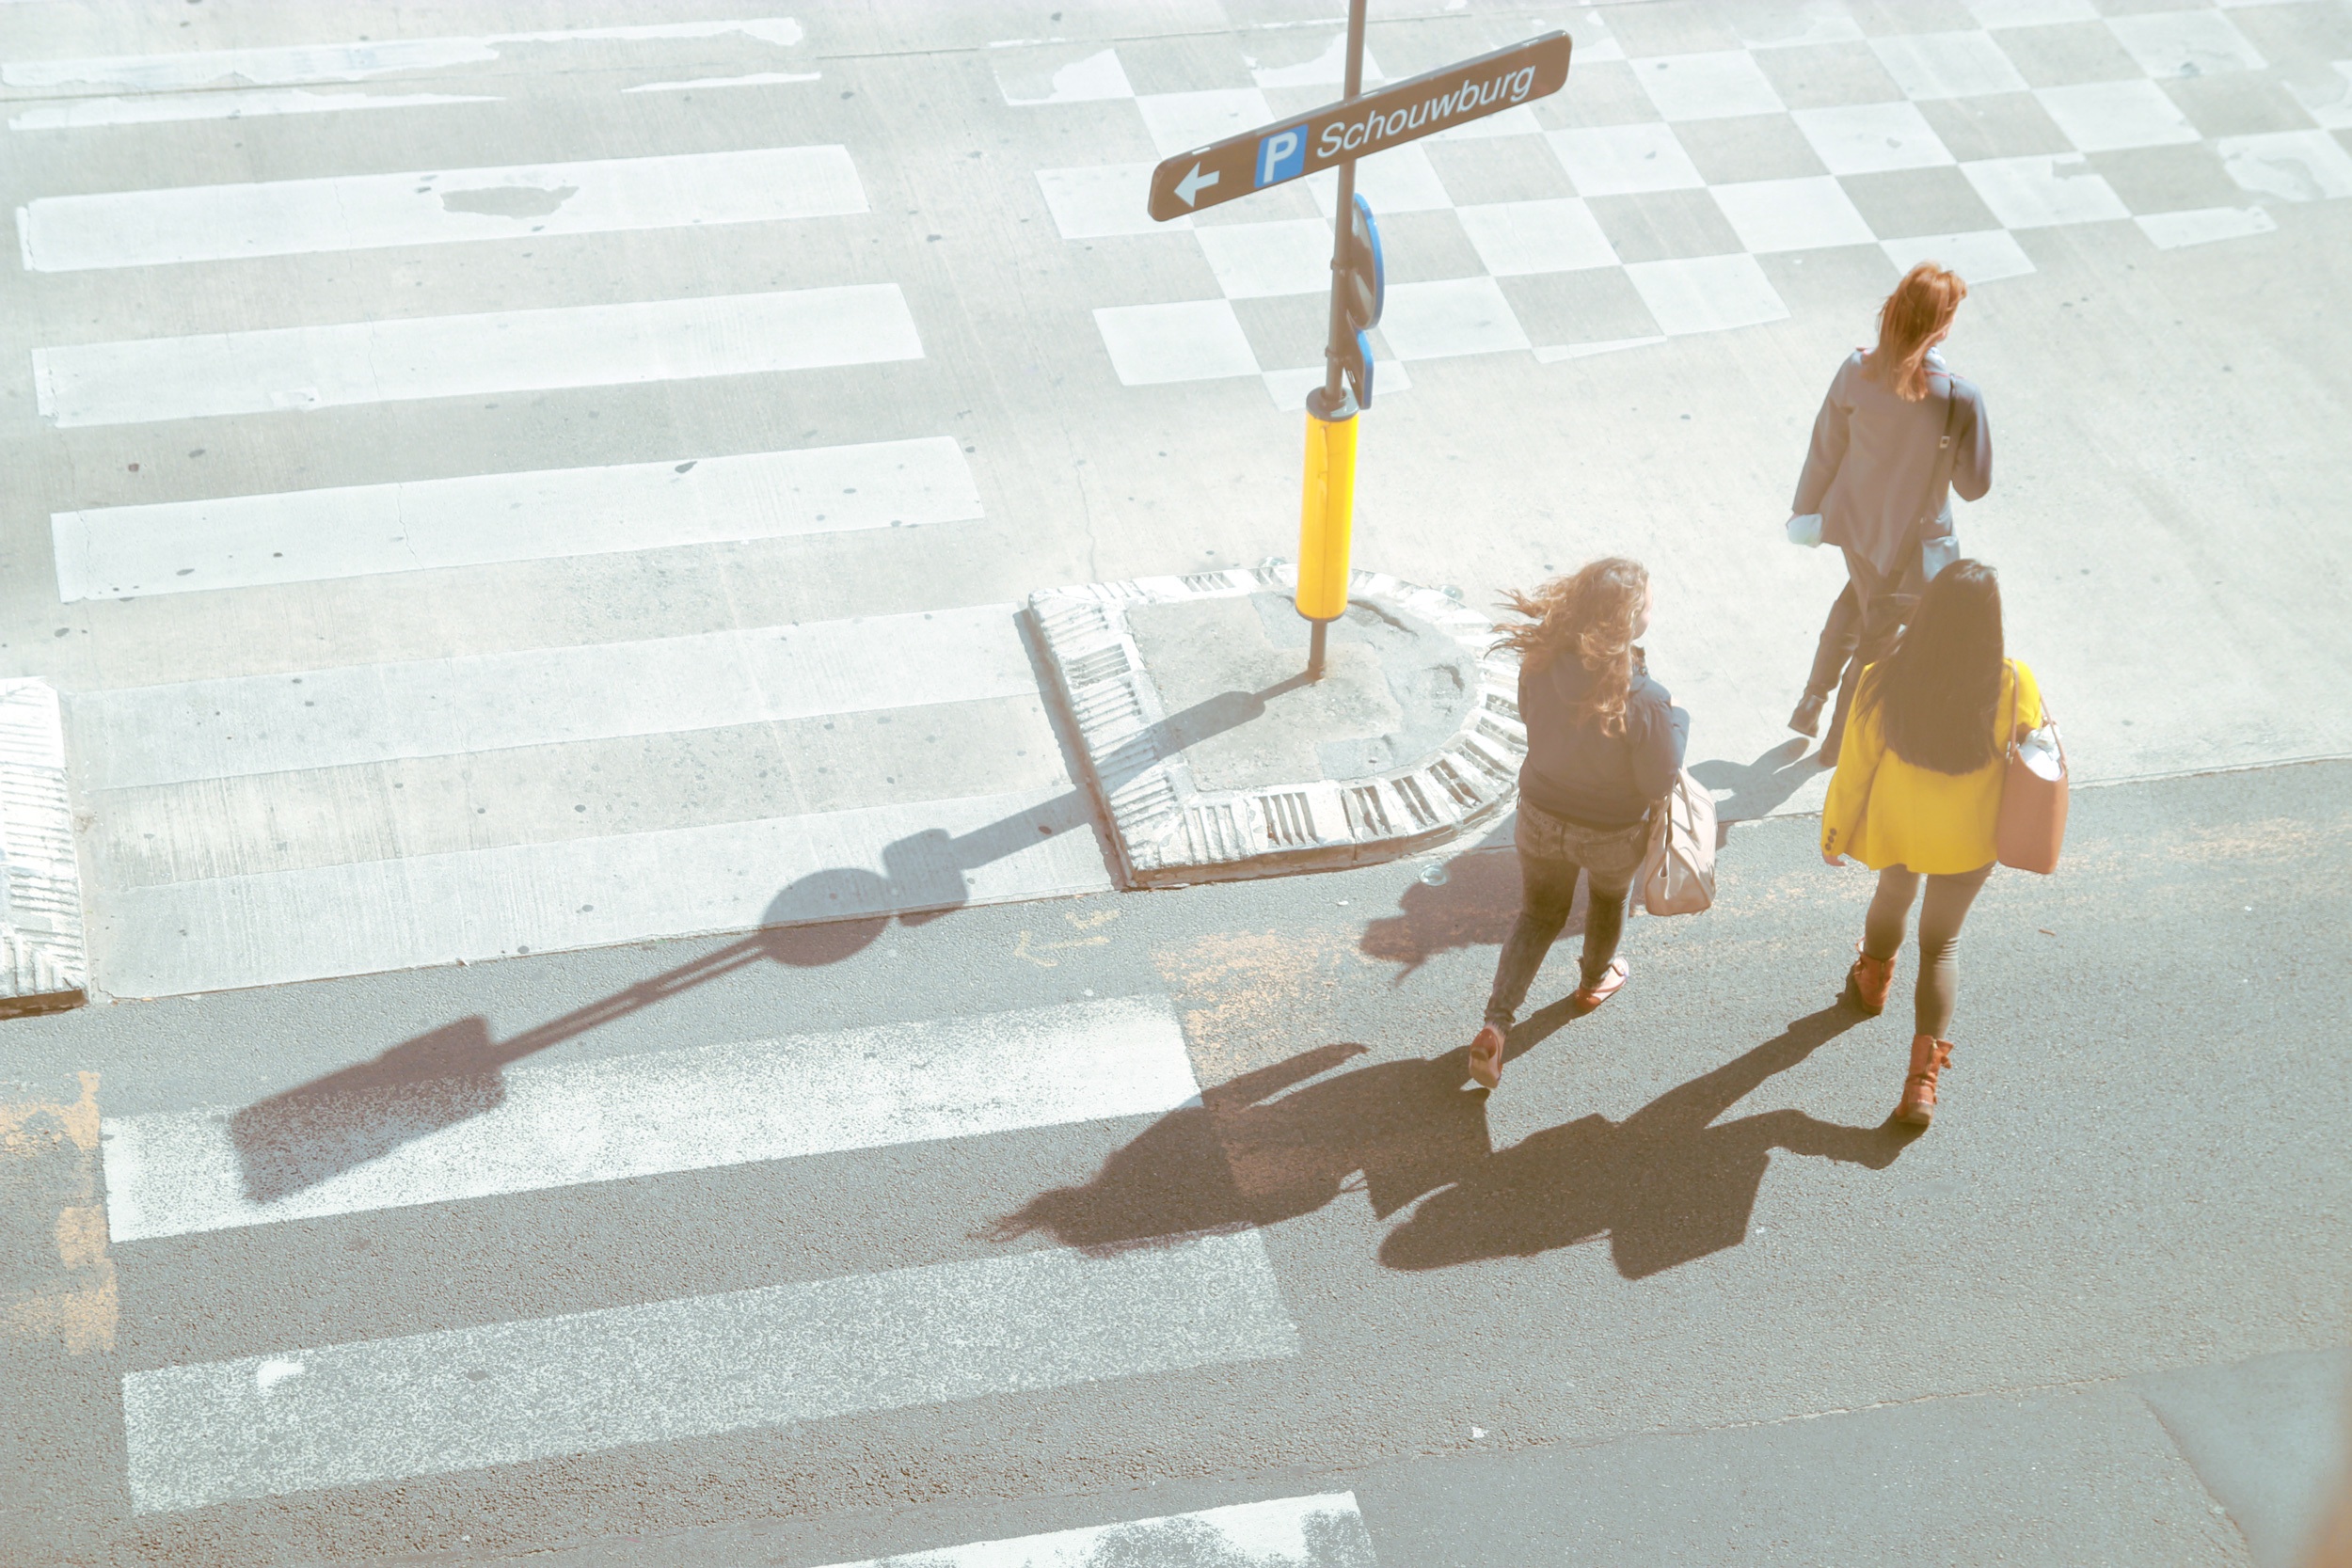
floor, wall, art, flooring